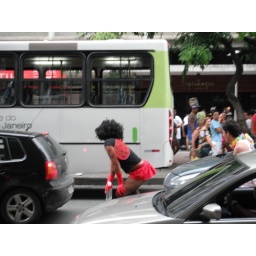
guy dressed as a woman/ladybug dancing in the middle of the road in the middle of a street party